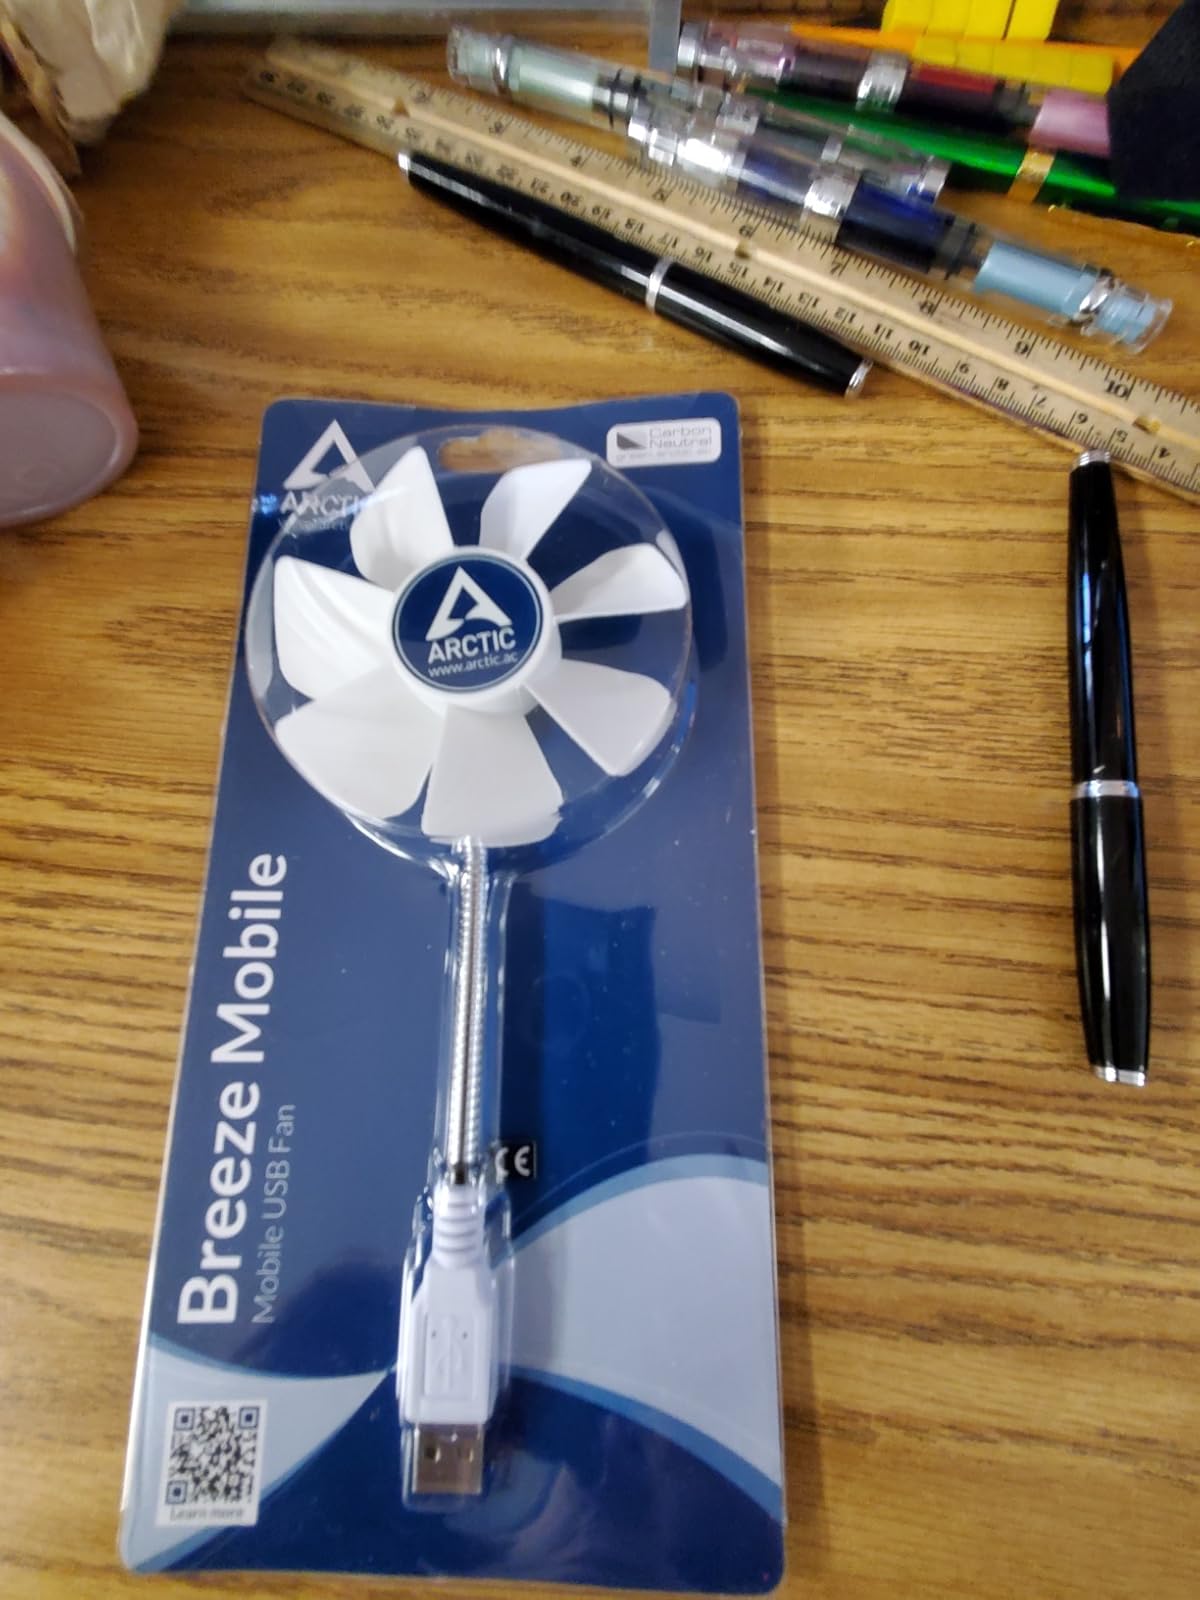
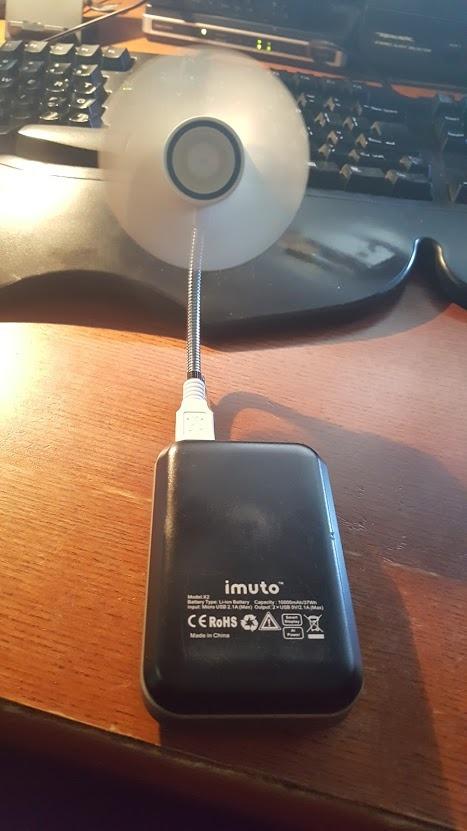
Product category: fan
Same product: yes